United Nations Security Council Resolution 1288

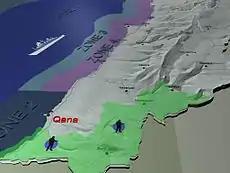
UNIFIL zone of operation

United Nations Security Council resolution 1288, adopted unanimously on 31 January 2000, after recalling previous resolutions on Israel and Lebanon, including resolutions 425 (1978), 426 (1978), 501 (1982), 508 (1982), 509 (1982) and 520 (1982) as well as studying the report by the Secretary-General on the United Nations Interim Force in Lebanon (UNIFIL), the Council decided to extend the mandate of UNIFIL for a further six months until 31 July 2000.